Kim Ok-vin

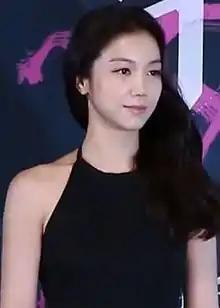
Kim in May 2017

Kim was reunited with director E J-yong for "Actresses", a low-budget film in which she and five other leading Korean actresses portray themselves at a special "Vogue" magazine shoot. Like her co-stars, Kim agreed to take part with no guarantee and shared writing credits. The film opened on 10 December 2009.